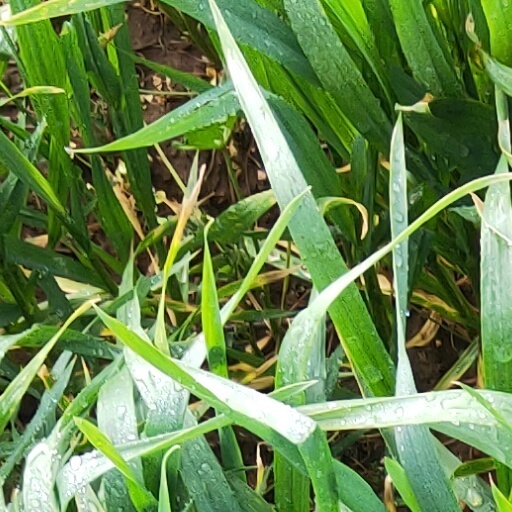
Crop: wheat